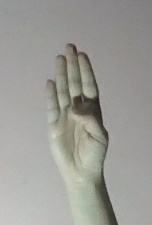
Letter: kaaf